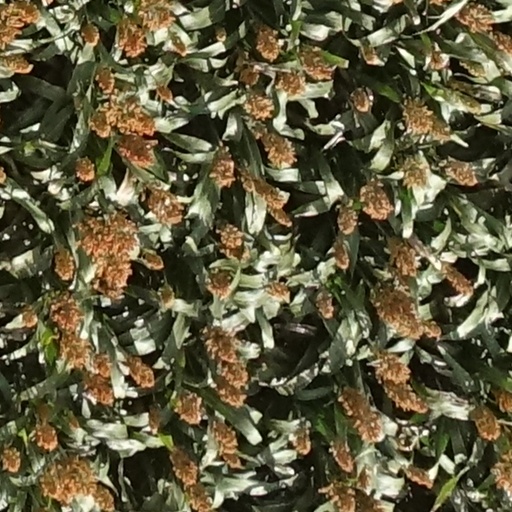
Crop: sorghum